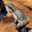
Label: frog